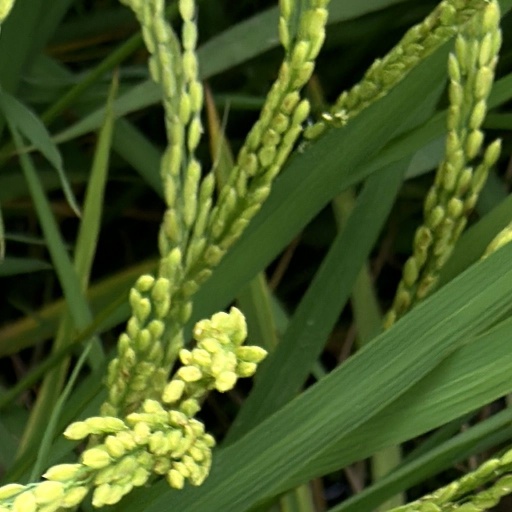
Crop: rice